Saunders-Roe

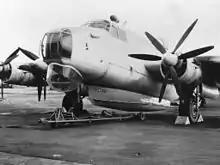
Mark 3 airborne lifeboat fitted underneath an Avro Shackleton

In 2015, the East Cowes Columbine Hangar, which later became notable for its large Union Jack painted on its doors, was leased from the Homes & Communities Agency to Shemara Refit, now known as Wight Shipyard, to refit MY Shemara. They also constructed the catamaran ferry "Red Jet 6" inside the hangar for Red Funnel, with the next in the series, "Red Jet 7", also built there. The GKN North site had been sold in 2002 for £8m to the South East England Development Agency (an English regional development agency closed by the UK government in 2012) for the regeneration of East Cowes. This stalled with the financial crash in 2008 and is set never to achieve the site's full potential as a deep water Prime Tier 1 Marine Industrial Site.